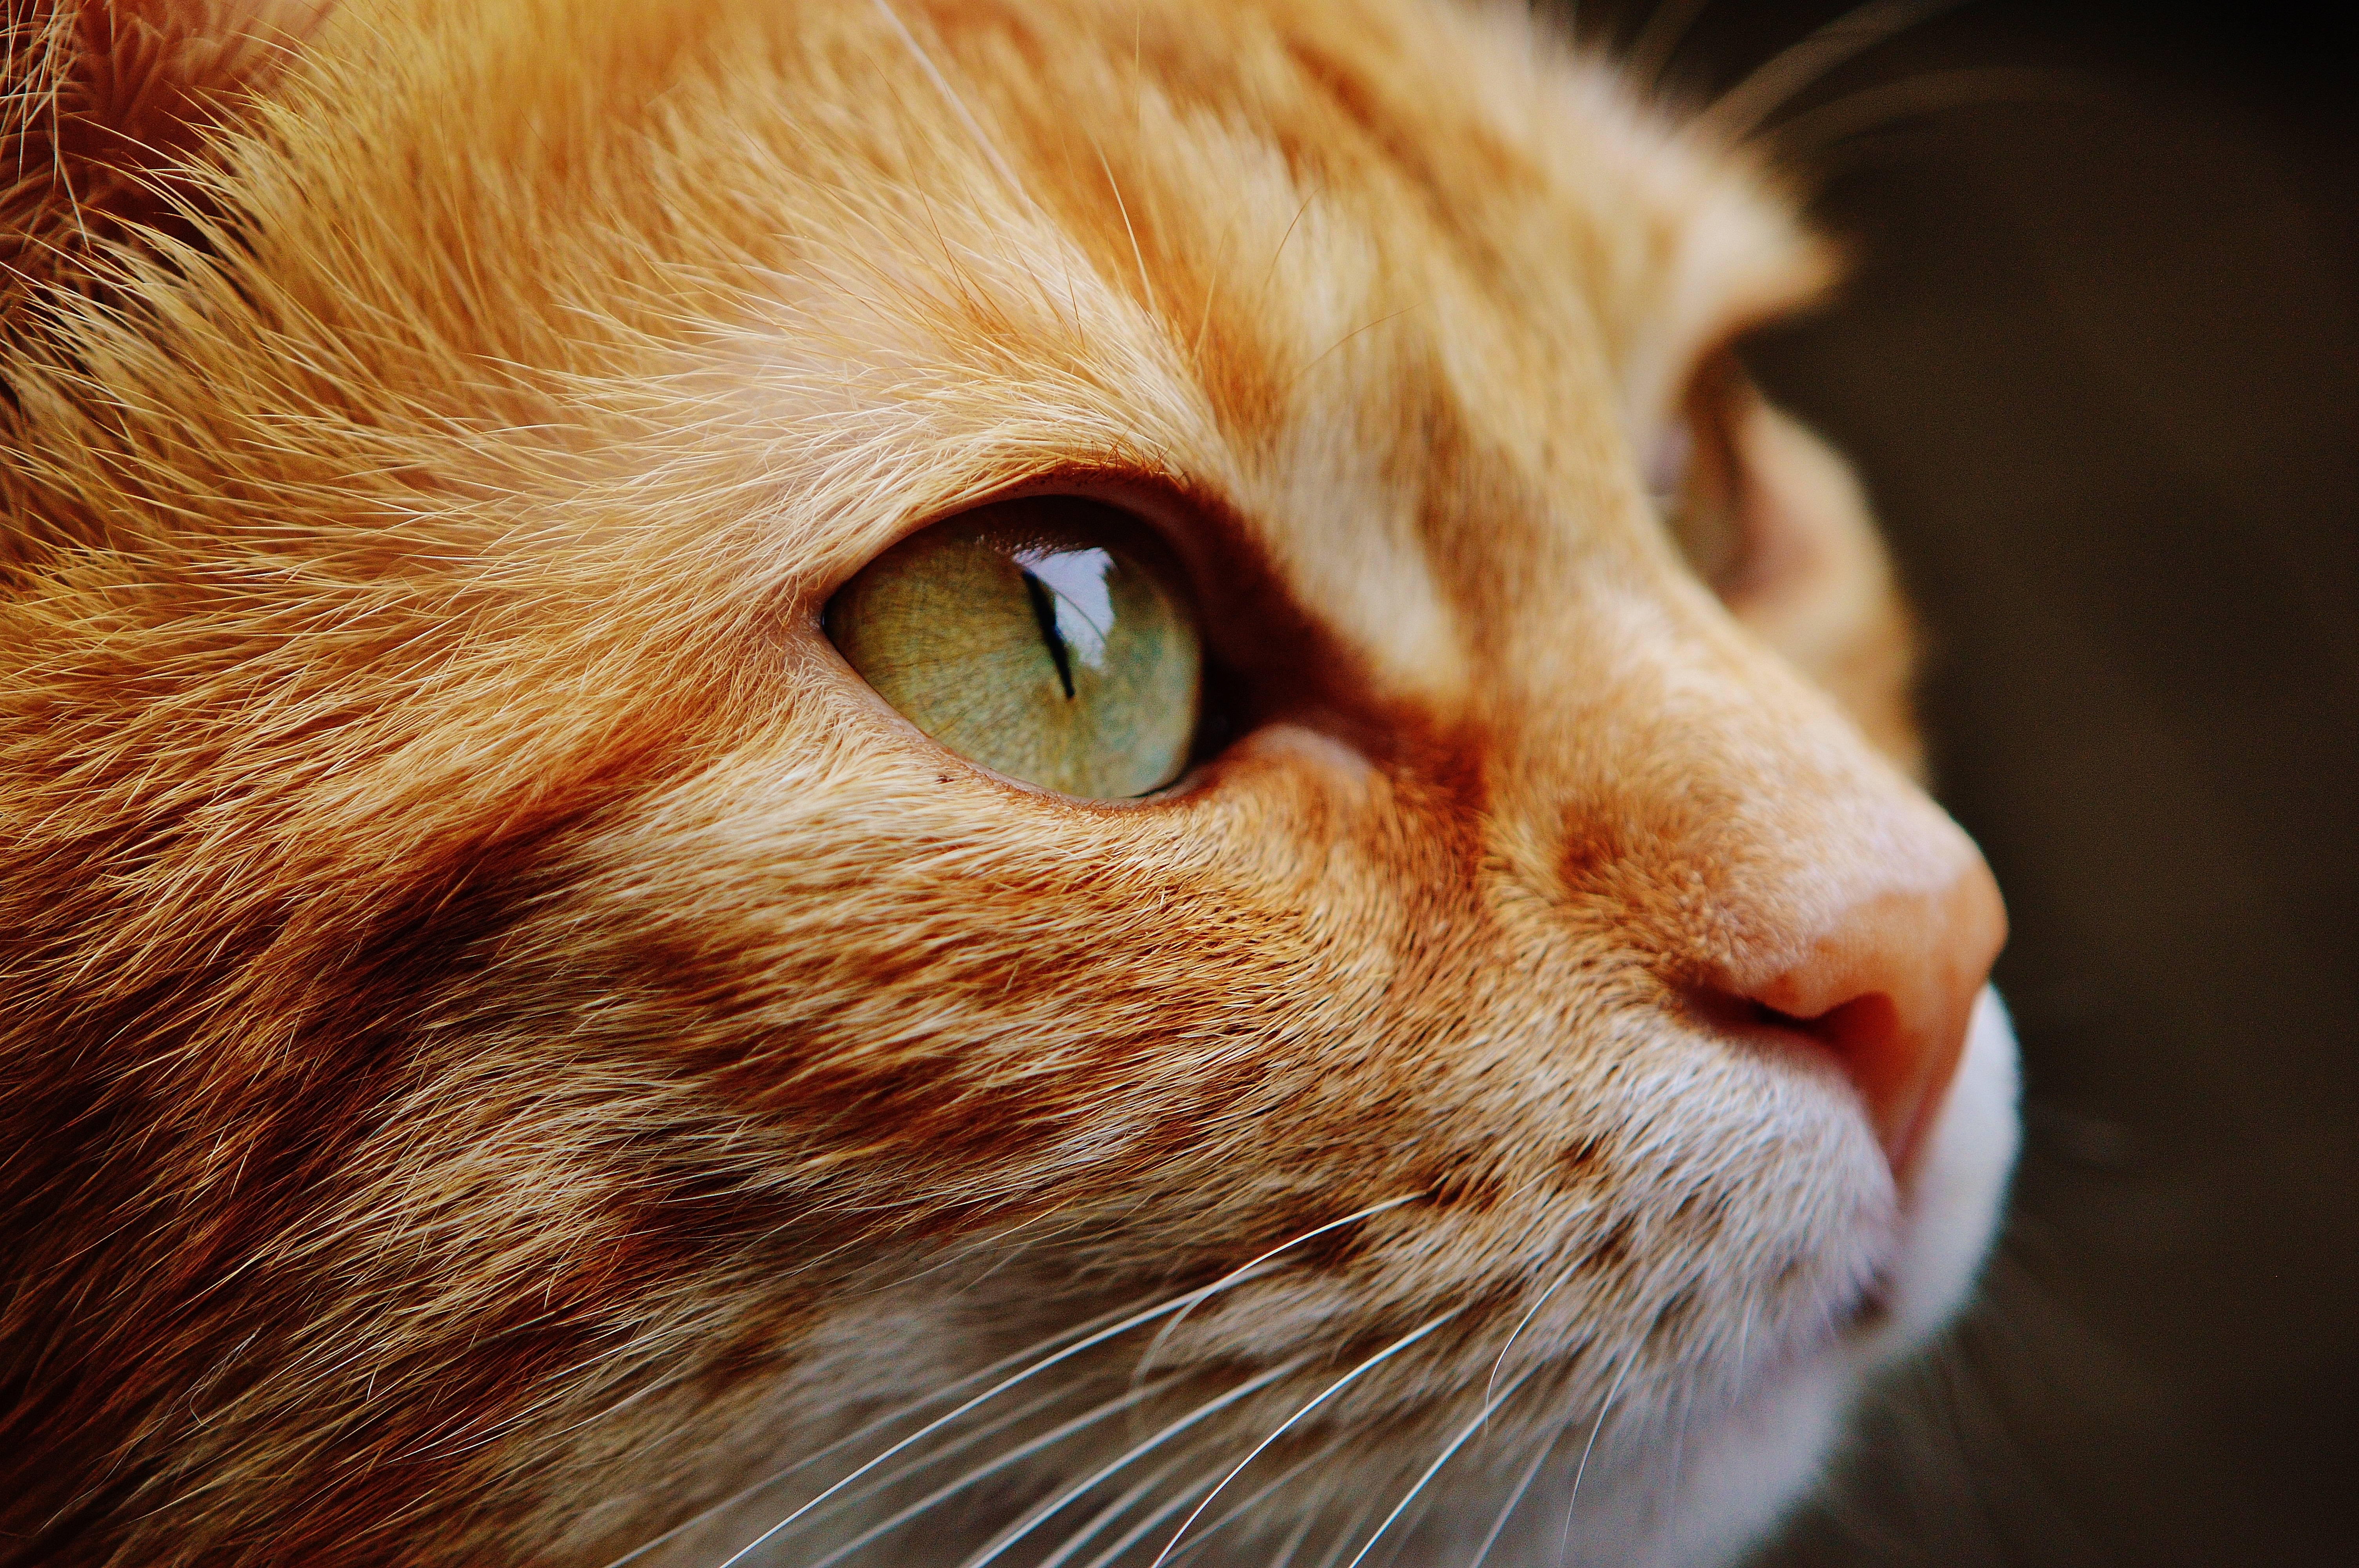
cat, whiskers, mammal, small to medium sized cats, felidae, nose, face, close up, fur, eye, snout, tabby cat, carnivore, organ, photography, ear, european shorthair, macro photography, fawn, aegean cat